List of market towns in London

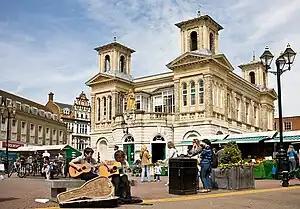
Market place in Kingston upon Thames

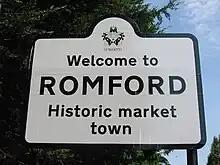
Historic market right is celebrated in Romford

This is a list of market towns that are now within the current area of Greater London. That is, a settlement where the municipal corporation has a market right, received from the monarch. Dates indicate the earliest known charters. The use of the market rights has lapsed in some towns and in some cases the use of the right was later revived.